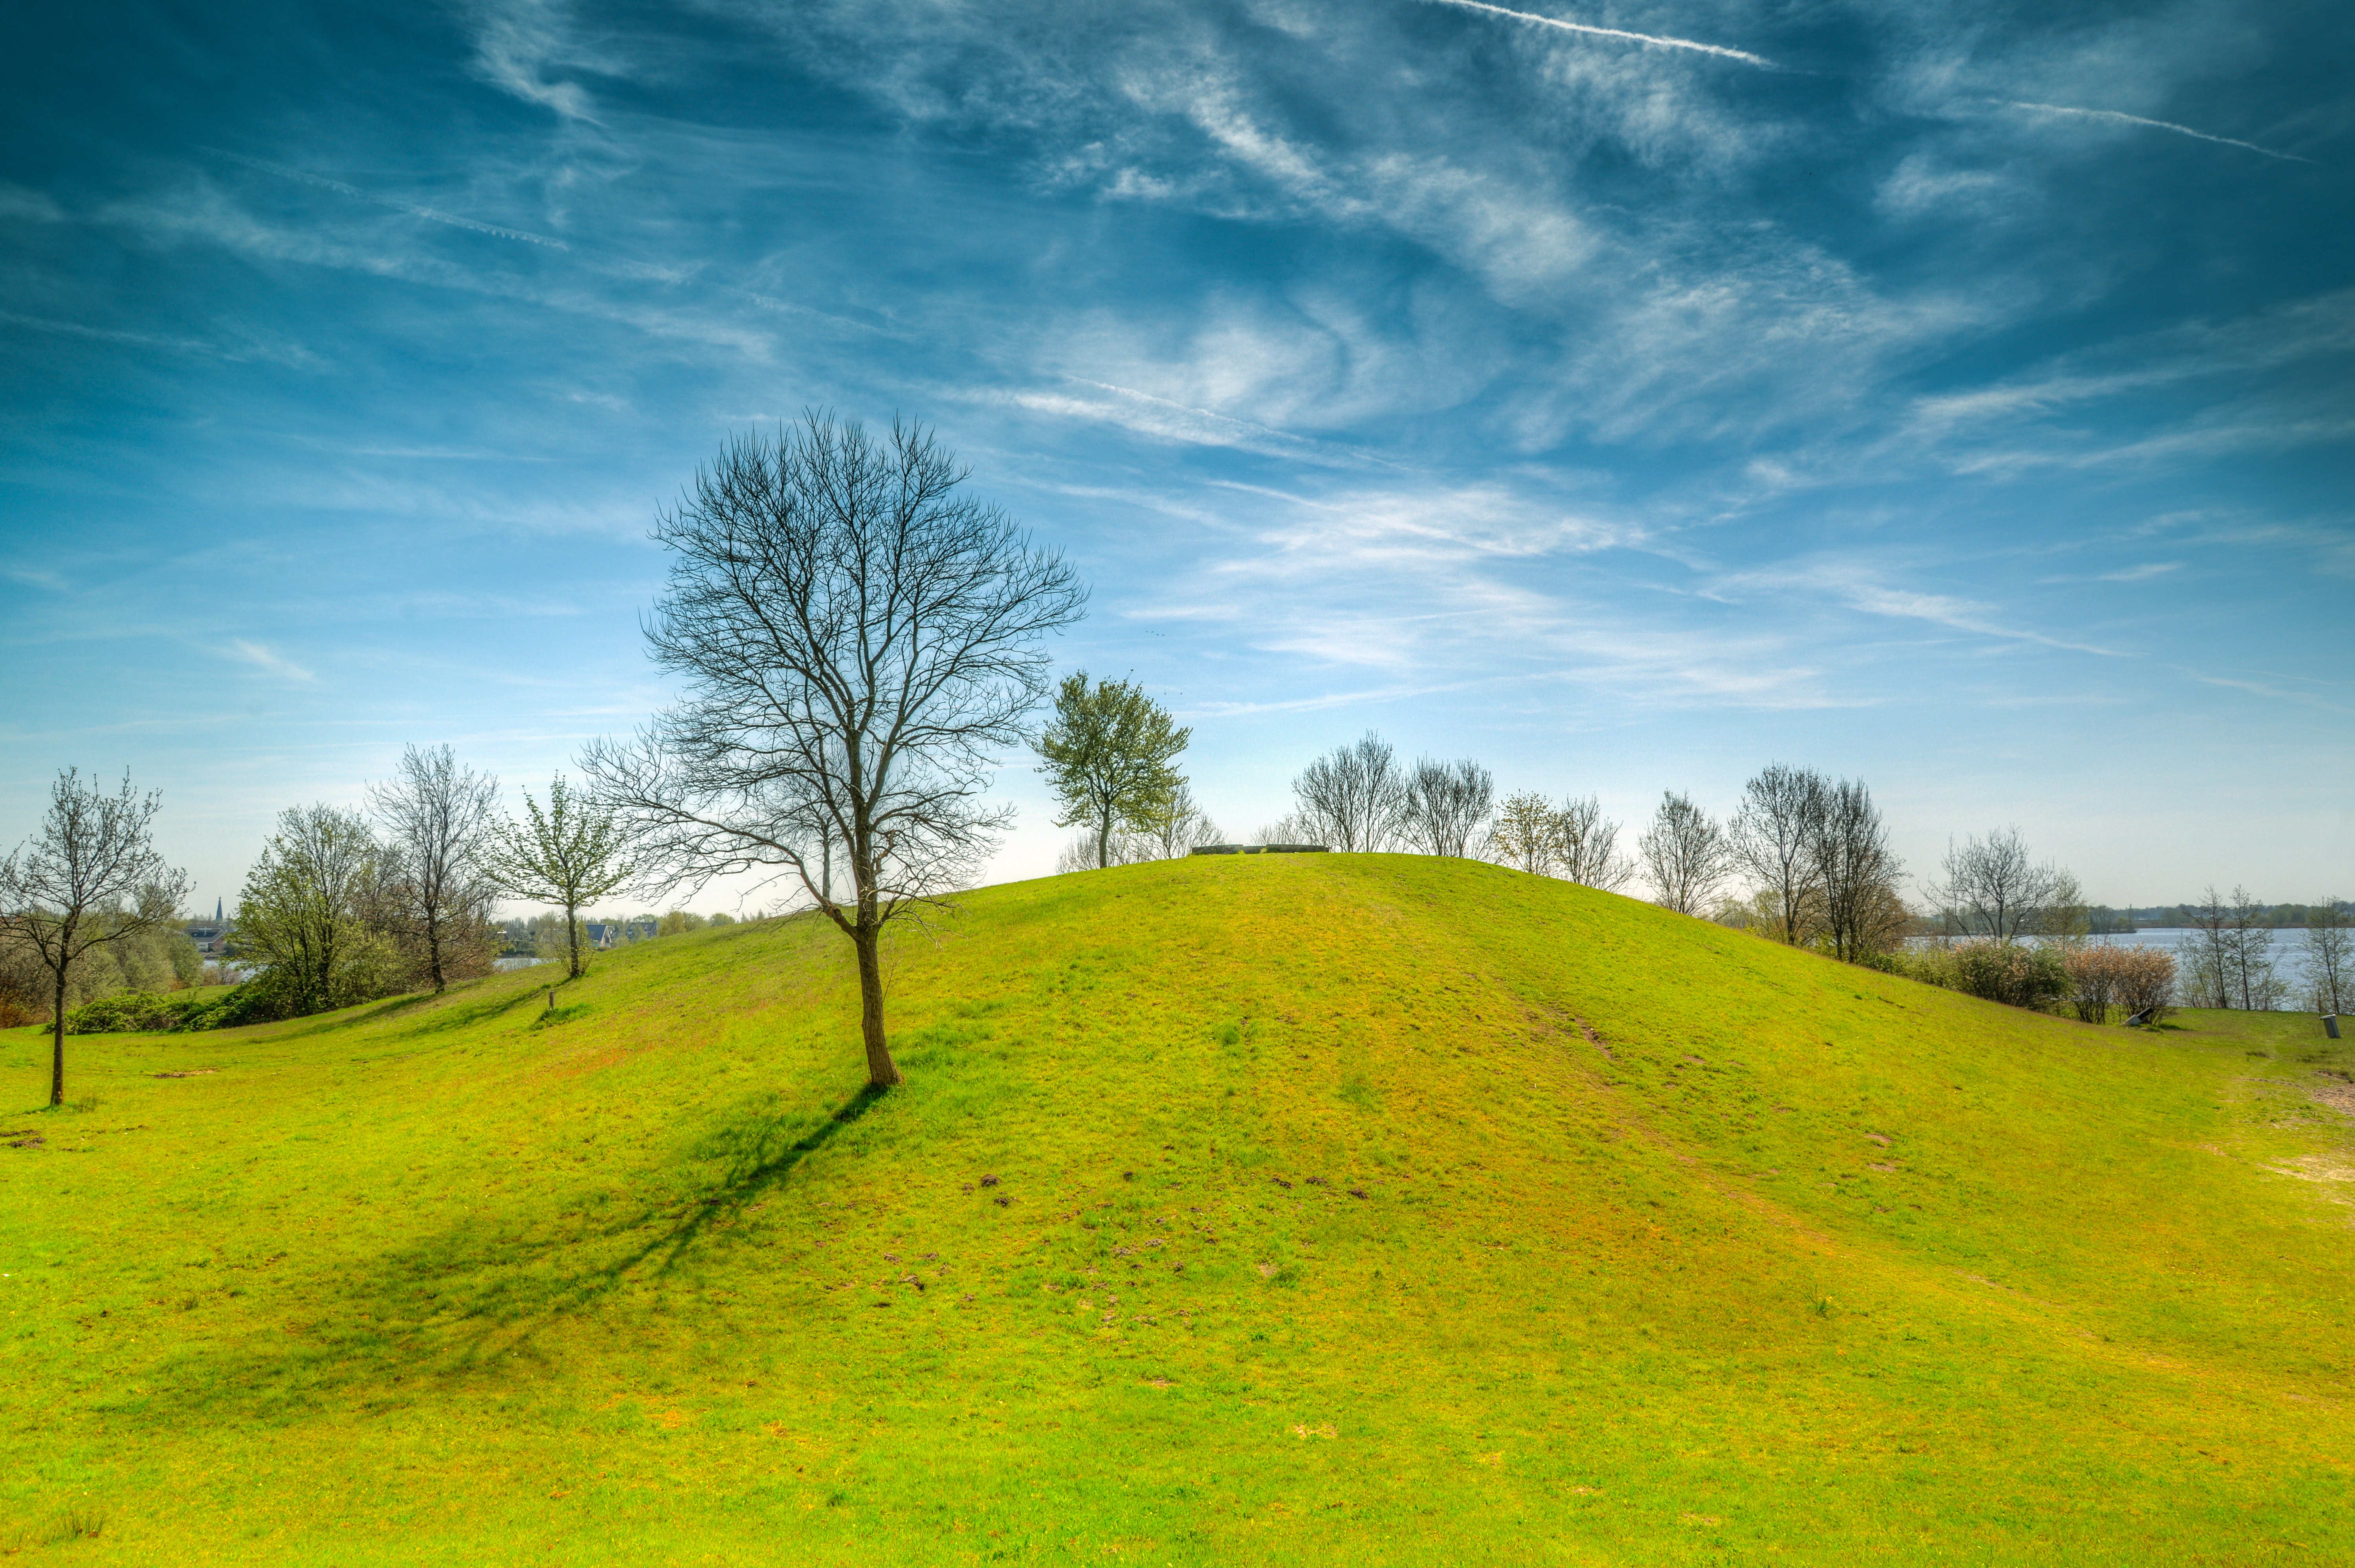
natural landscape, green, sky, nature, grassland, tree, natural environment, grass, meadow, pasture, hill, daytime, spring, cloud, yellow, mound, field, rural area, landscape, land lot, sunlight, leaf, plain, woody plant, photography, prairie, plant, horizon, road, branch, forest, Colorfulness, mountain, meteorological phenomenon, wildflower, lawn